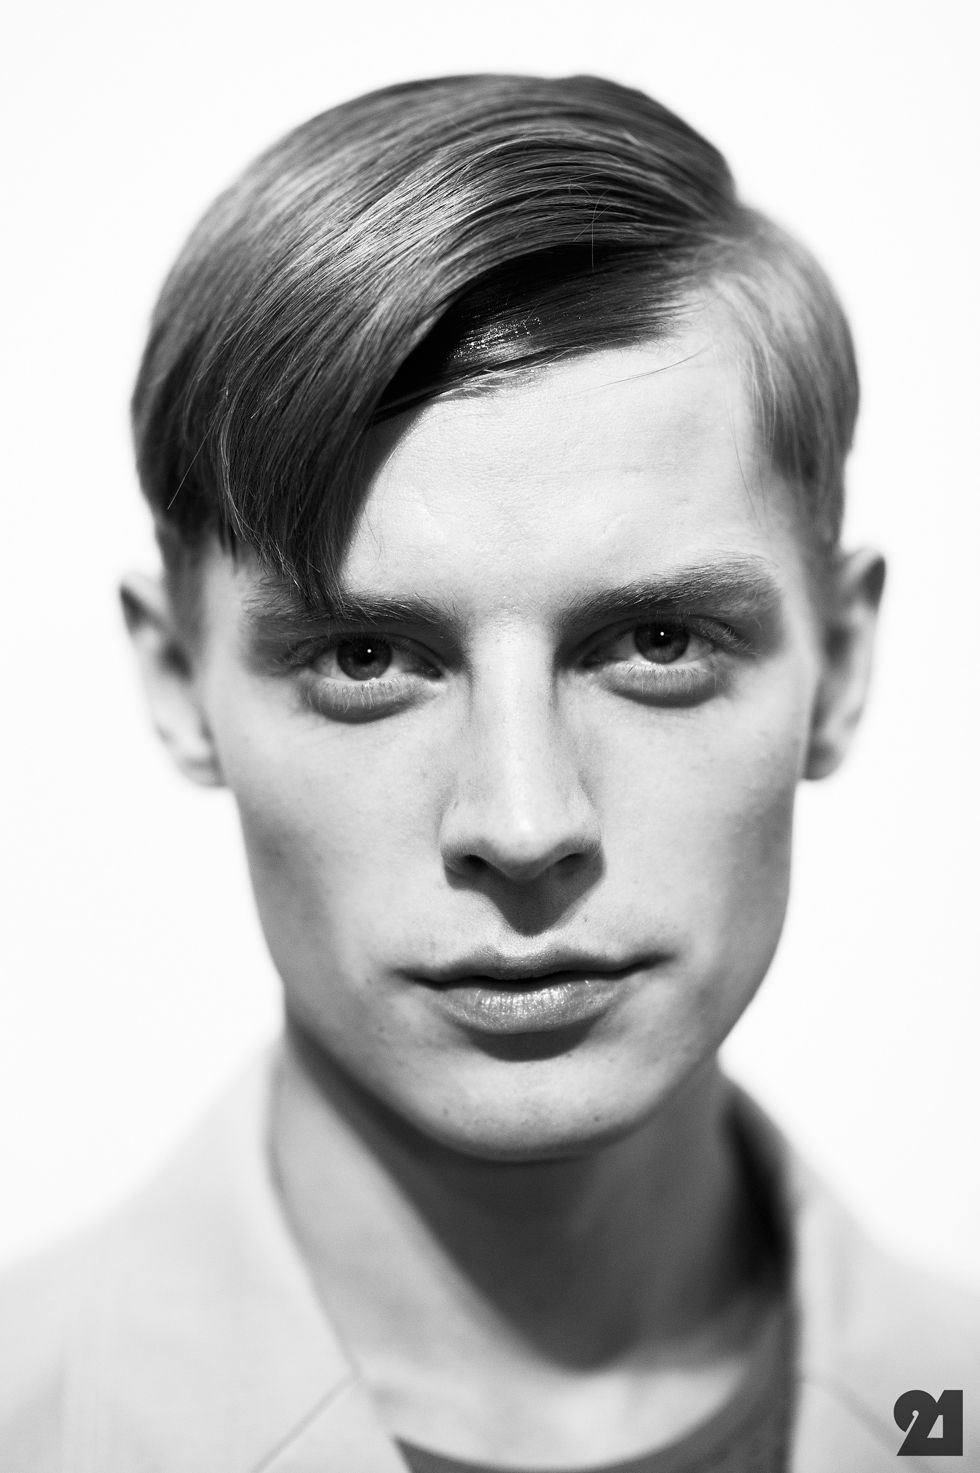
Label: Colored